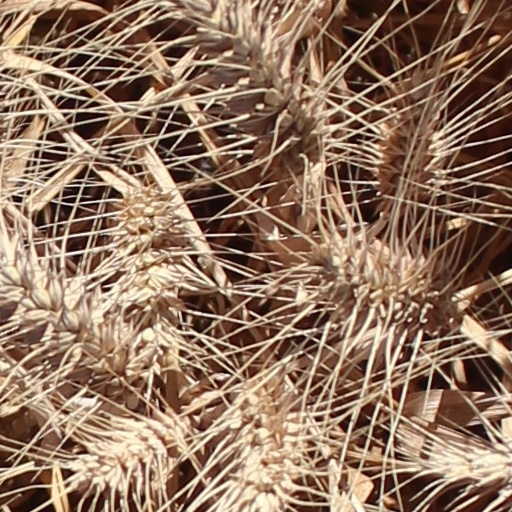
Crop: wheat